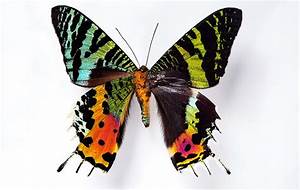
Label: butterfly